Pekanbaru

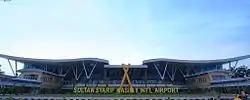
Sultan Syarif Kasim II International Airport of Pekanbaru

The pluralism surrounding the city can be reflected by the variety of religions and freedom of belief among the people in Pekanbaru. Islam is the majority religion in this city, followed by Christianity (Protestantism and Catholic) as well as Buddhism and small percentage of Hinduism and Confucianism. Each religion in this city is represented by the presence of the religion's respective worship places, such as An-Nur Great Mosque and Pekanbaru Central Mosque ("Masjid Raya Pekanbaru") for the Muslim community, St. Maria A Fatima Church and St. Paulus Church for the Catholic community, Huria Kristen Batak Protestan Church for the Protestant community as well as Vihara Dhamma Metta Arama, Vihara Dharma Loka and Vihara Vimala Virya for the Buddhist community and Kwan Tee Kong Bio (Vihara Satya Dharma) and Vihara Sasana Loka for Confucianist community and Pura Agung Jagatnatha for the Hindu community in Pekanbaru.